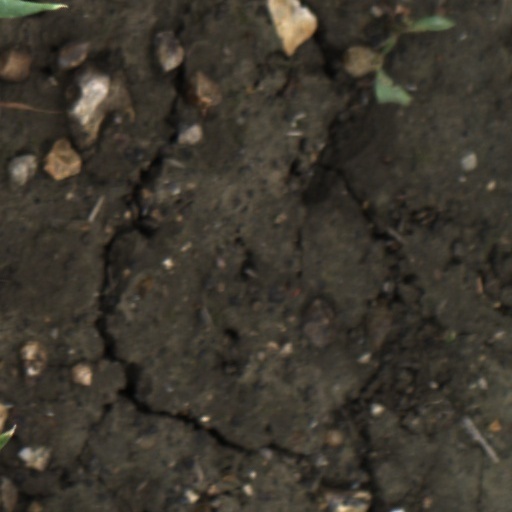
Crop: wheat